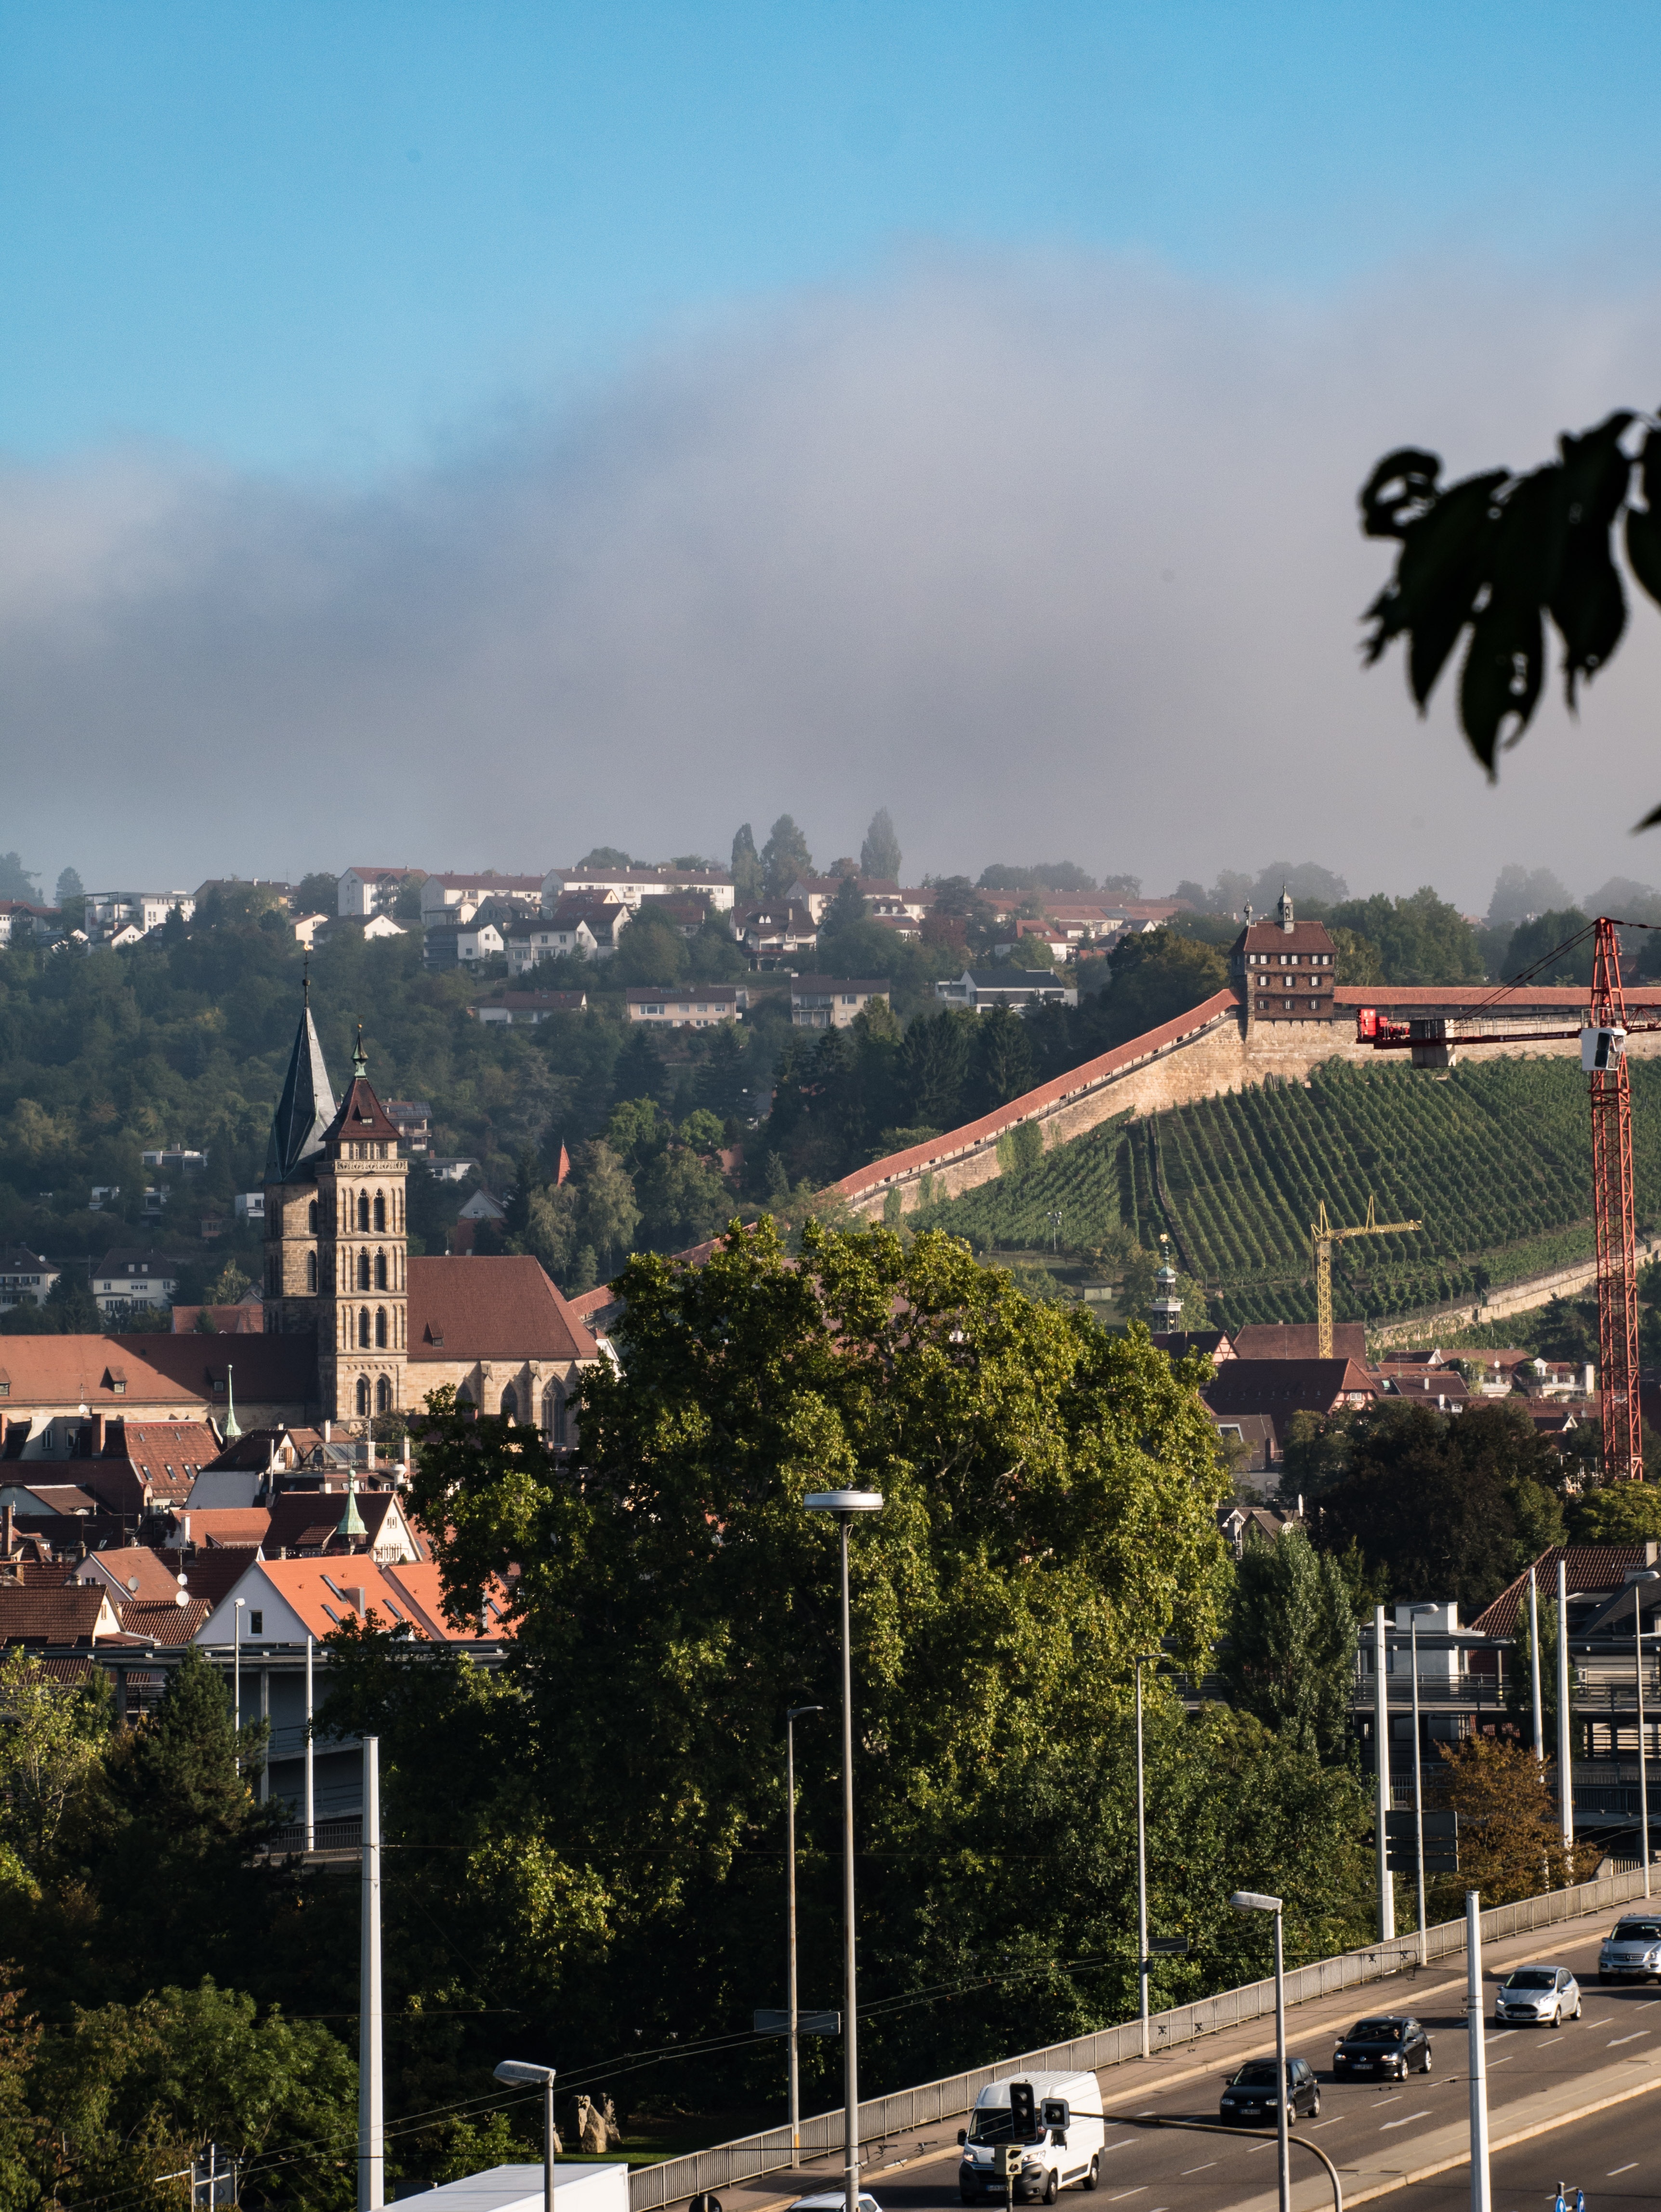
structure, fog, skyline, town, city, cityscape, downtown, transport, amusement park, park, haze, castle, landmark, tourism, stadium, clouds, aerial photography, city church, esslingen, urban area, human settlement, sport venue